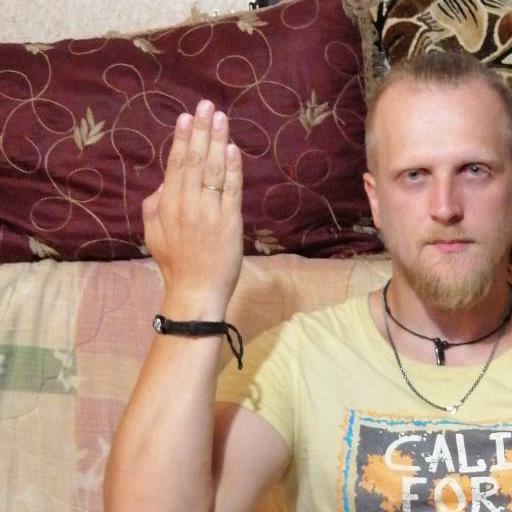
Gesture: stop_inverted